David Edgar (soccer, born 1987)

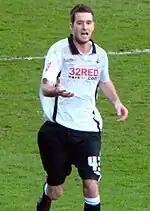
Edgar playing for Swansea City in 2010

On March 23, 2010, Edgar moved to Championship side Swansea City on a loan extending to the end of the season. Edgar made his Swansea City debut on March 27, 2010, where he made his first start, in a 0–0 draw against Ipswich Town. Edgar scored his first goal for Swansea on April 5, 2010, in a 3–0 victory over Scunthorpe United; he opened the scoring in the 27th minute "from close range after a well-worked short corner". In his time with Swansea, Edgar made five league appearances and scored that one goal.